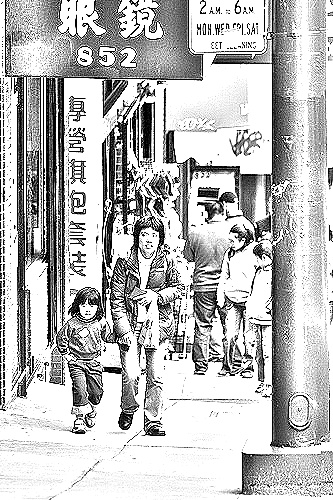
Portrait style: Sketch Portrait